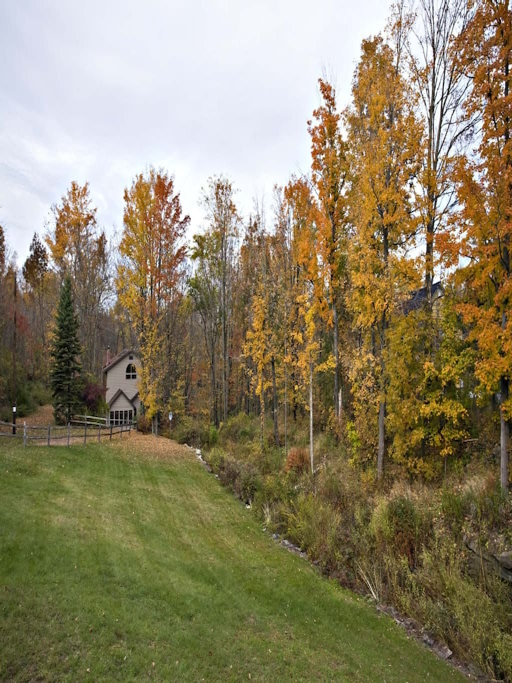
this home is a sanctuary meant to lighten your spirit and renew you in every way .